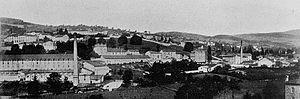
Dictionnaire illustré des communes du département du Rhône. Tome 1 / par MM. E. de Rolland et D. Clouzet.
Cours-la-Ville est une ancienne commune française, située dans le département du Rhône en région Auvergne-Rhône-Alpes. Depuis 2016, elle est une commune déléguée et le chef-lieu de la commune nouvelle de Cours.